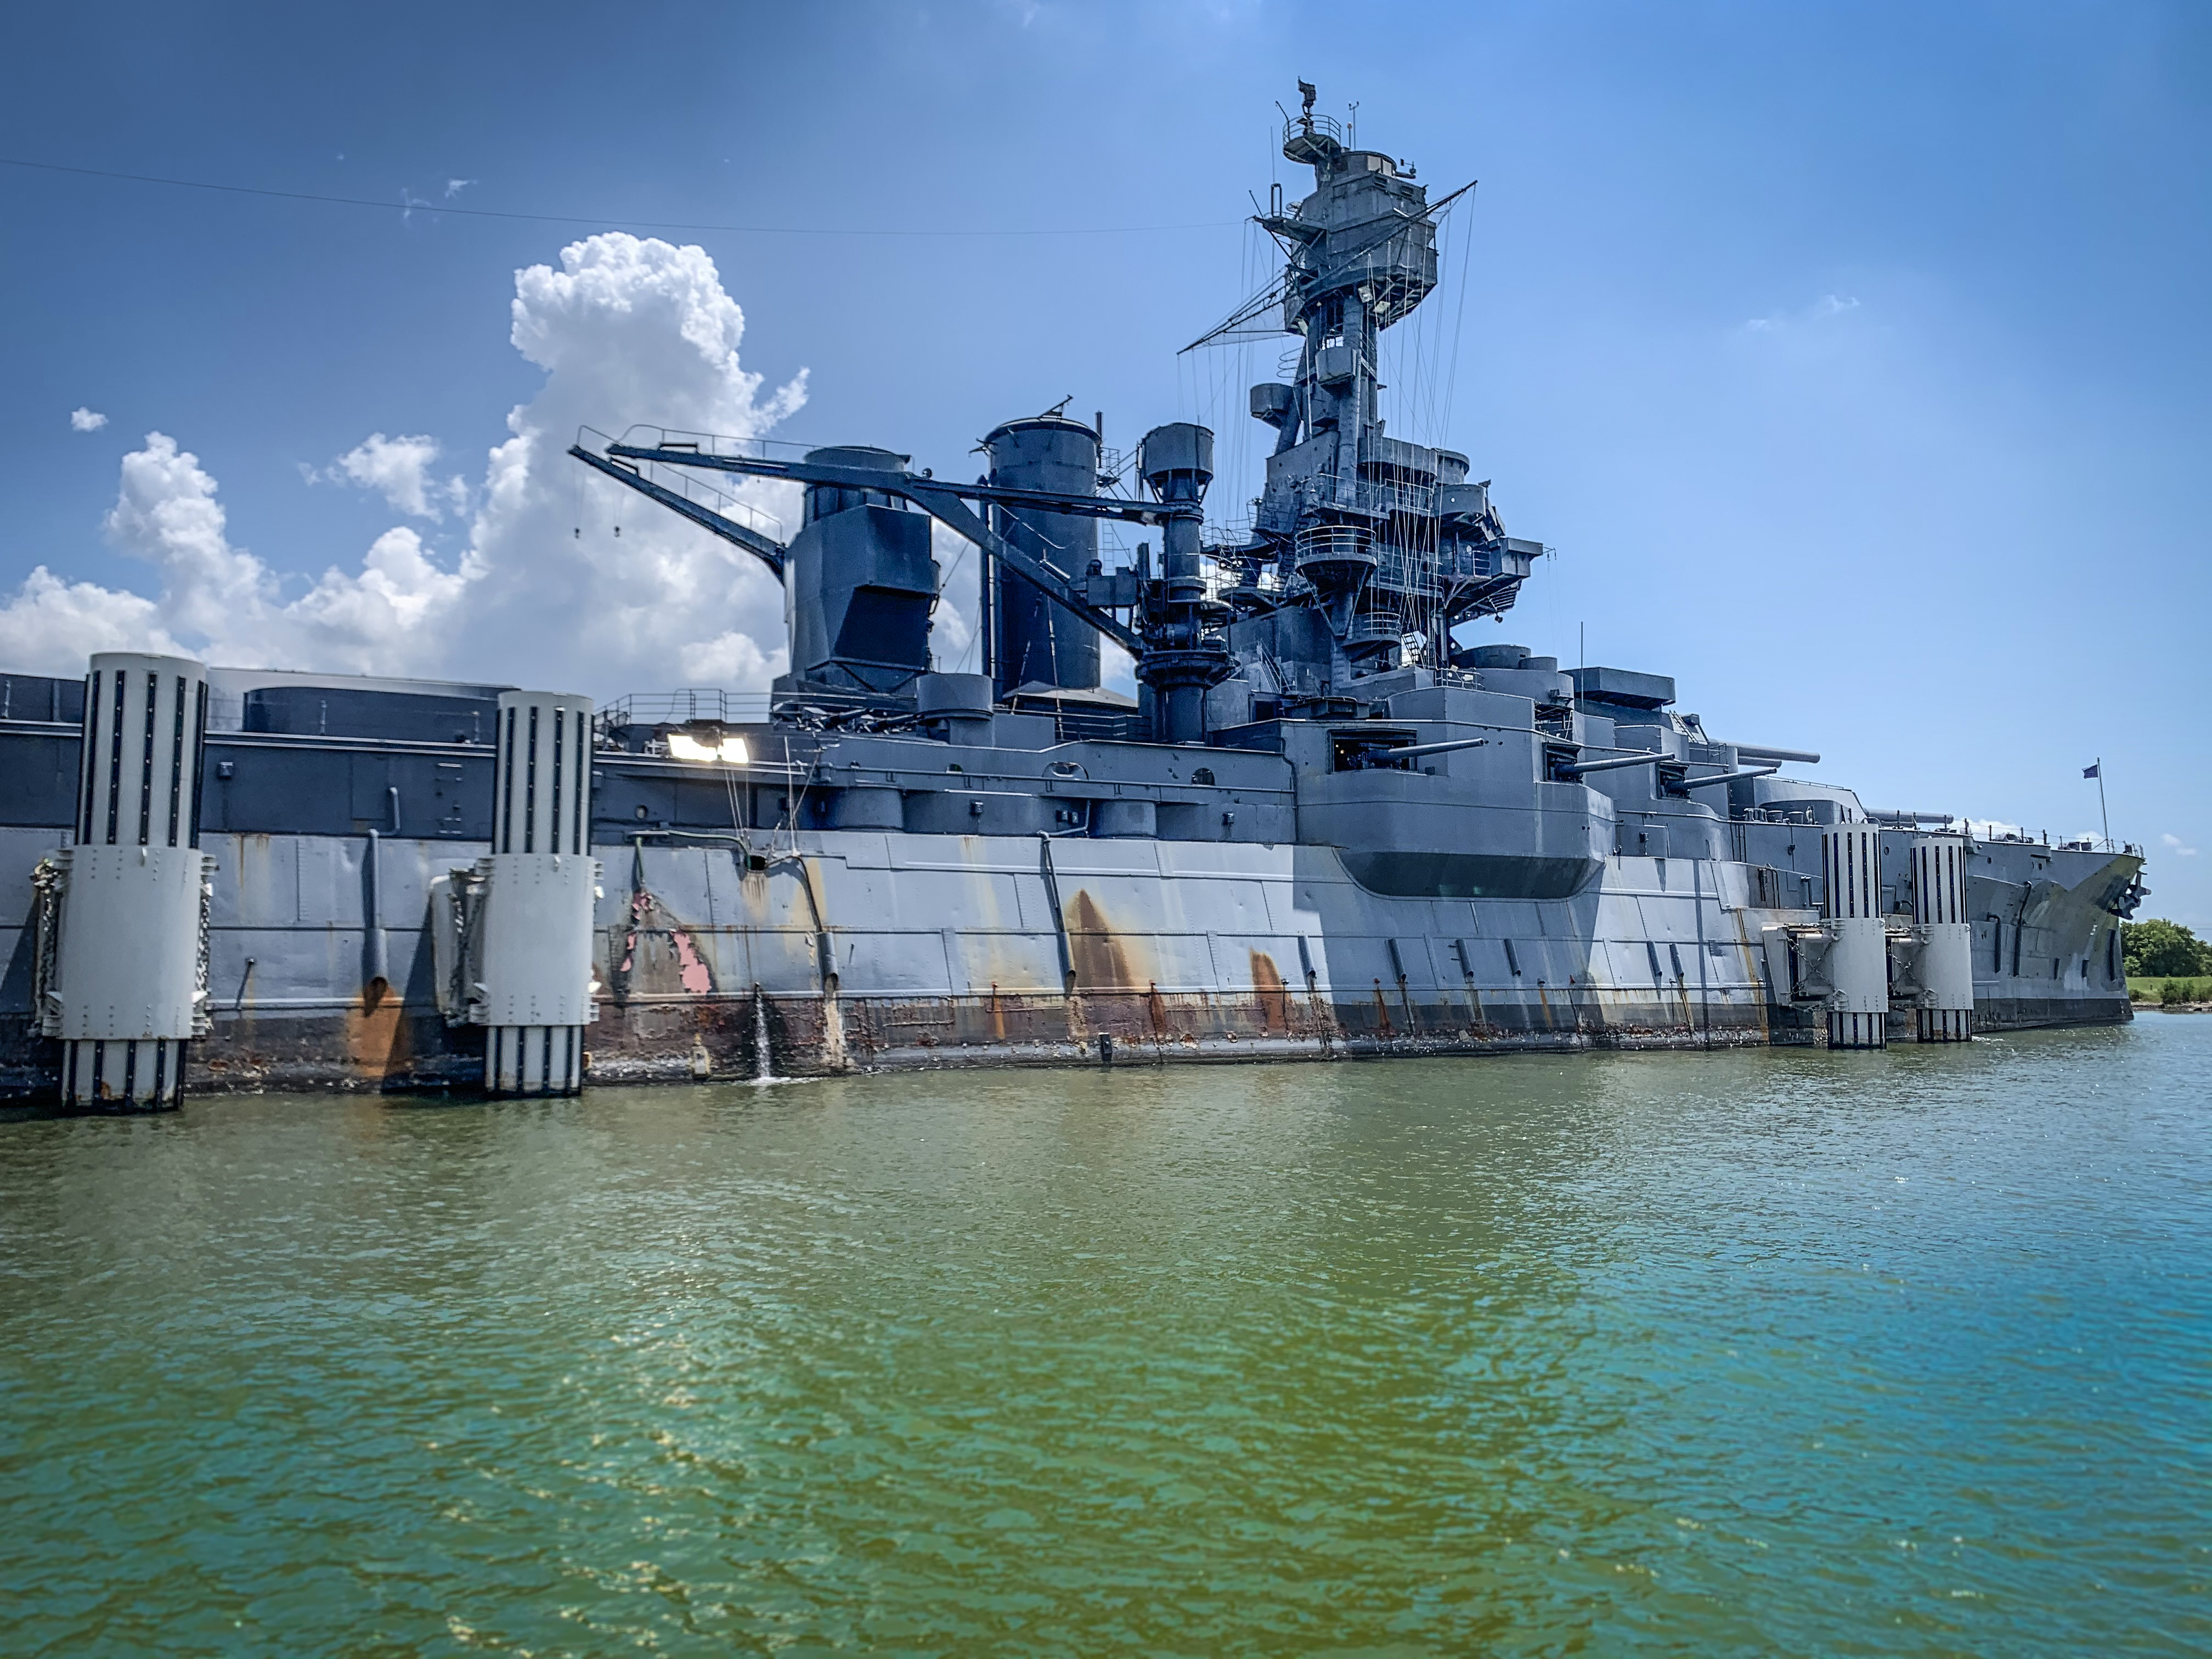
battleships, battleship, warship, naval ship, vehicle, ship, cruiser, boat, watercraft, heavy cruiser, destroyer, battlecruiser, dock landing ship, navy, guided missile destroyer, light cruiser, amphibious transport dock, amphibious assault ship